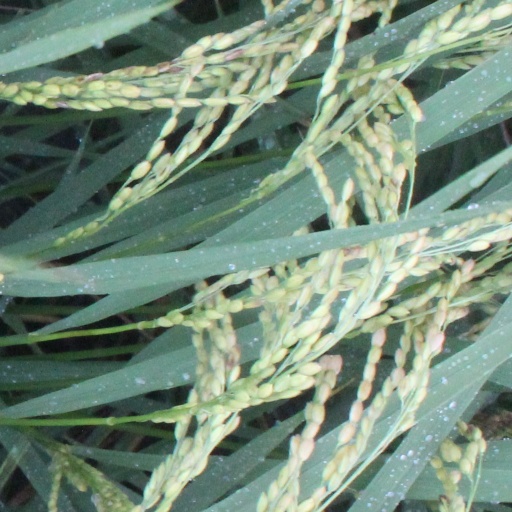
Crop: rice